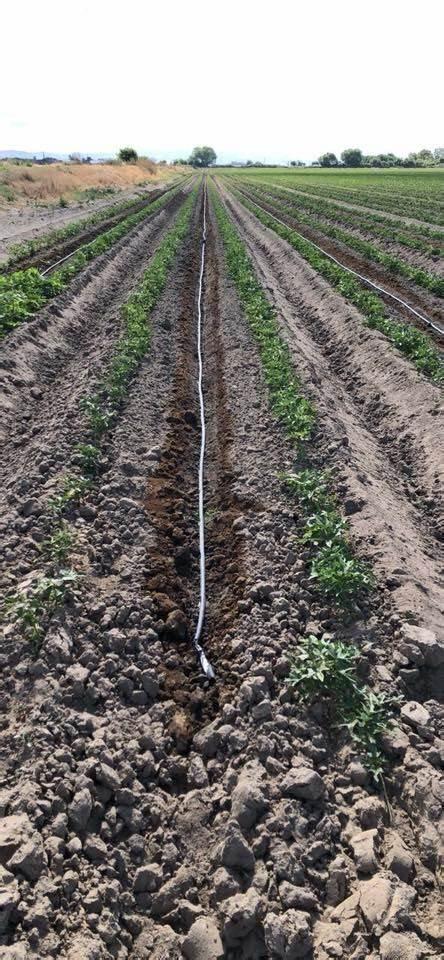
Miti iliyo na majani ya rangi ya kijani kibichi, shamba kubwa lenye matuta yaliyopandwa miche ya mazao juu yake, pamoja na mabomba meupe yaliyopita katikati kwa ajili ya kusaidia kazi ya umwagiliaji.